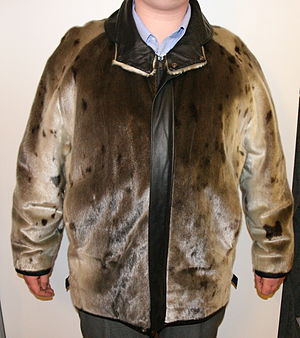
Jakke / Historie og typer / Etymologi
Jakker findes i en mængde snit og materialer. Billedet viser en norsk jakke fremstillet af sælskind.
Jakke er et stykke tøj til overkroppen som kan åbnes og lukkes over brystet og maven, oftest ved hjælp af knapper eller lynlås. Jakker har ærmer og ofte også lommer og krave. De går gerne til omkring livet eller lidt nedenfor, og jakkeskøderne er normalt skåret lige over. Jakker bæres oftest som overtøj over skjorter, bluser, trøjer, sweatere og veste og kan anvendes af mænd, kvinder og børn. Jakkesætsjakker, blazerjakker, sportsjakker betegnes ikke som overtøj og har typisk den karakteristiske slids bagpå. En overtøjsjakke som når til knæene eller længere, vil oftest blive benævnt som en frakke.